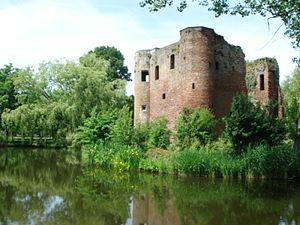
Heenvliet est une ville dans la commune néerlandaise de Nissewaard, dans la province de la Hollande-Méridionale. Le 1ᵉʳ janvier 2006, la ville, qui a obtenu ses droits de cité en 1469, comptait 2 675 habitants.